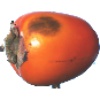
Label: kaki